Bernhard Schreiber

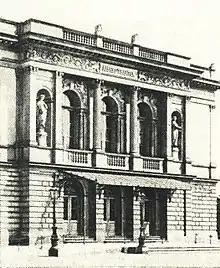
Albert Theater, 1875

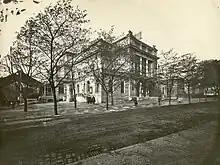
Old city theater of Teplitz (1874-1919)

Bernhard Schreiber in Stadtwiki Dresden